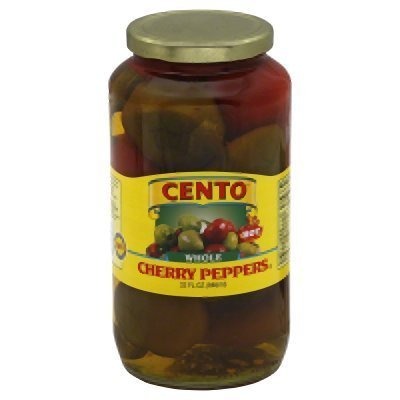
Item Name: Cento Whole Cherry Peppers, 32 Fl Oz
Product Description: Fresh Cherry Peppers Produce
Value: 32.0
Unit: Fl Oz

Price: 11.99